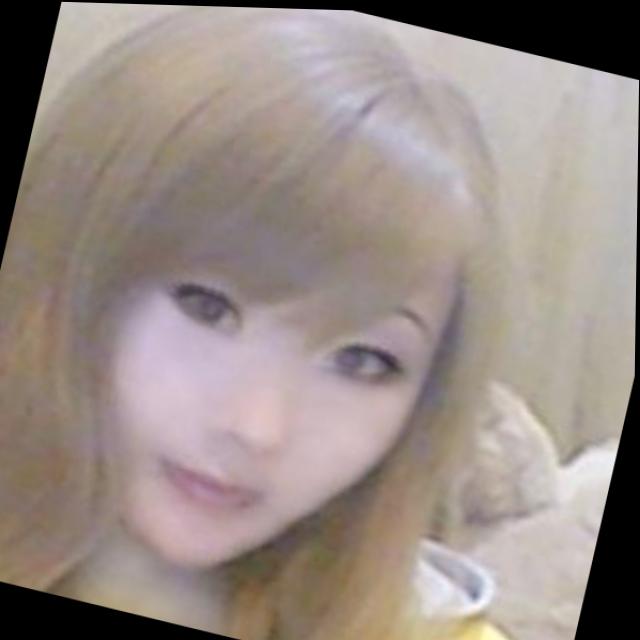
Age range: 21-44